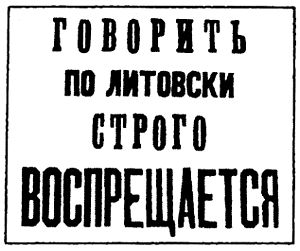
Det kyrilliske alfabet
Skilt fra Litauen fra 1800-tallet ("Det er strengt forbudt at tale litauisk").
Det kyrilliske alfabet er et alfabet, der bruges blandt andet til at kommunikere på 7 forskellige østeuropæiske/slaviske sprog udover Østeuropa så gøres der også brug af alfabetet i den asiatiske del af Rusland og i nogle få asiatiske sprog der har været under indflydelse af Sovjetunionen.